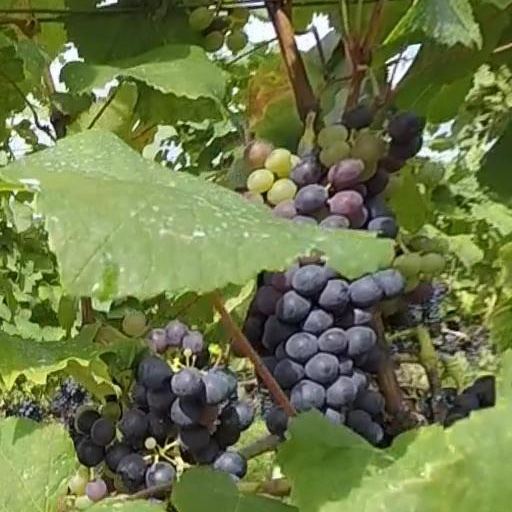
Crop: grape